Cape Town

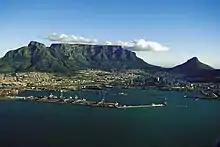
Devil's Peak, Table Mountain and Lion's Head

In 1910 Britain established the Union of South Africa which unified the Cape Colony with the two defeated Boer Republics and the British colony of Natal. Cape Town became the legislative capital of the Union, and later of the Republic of South Africa.